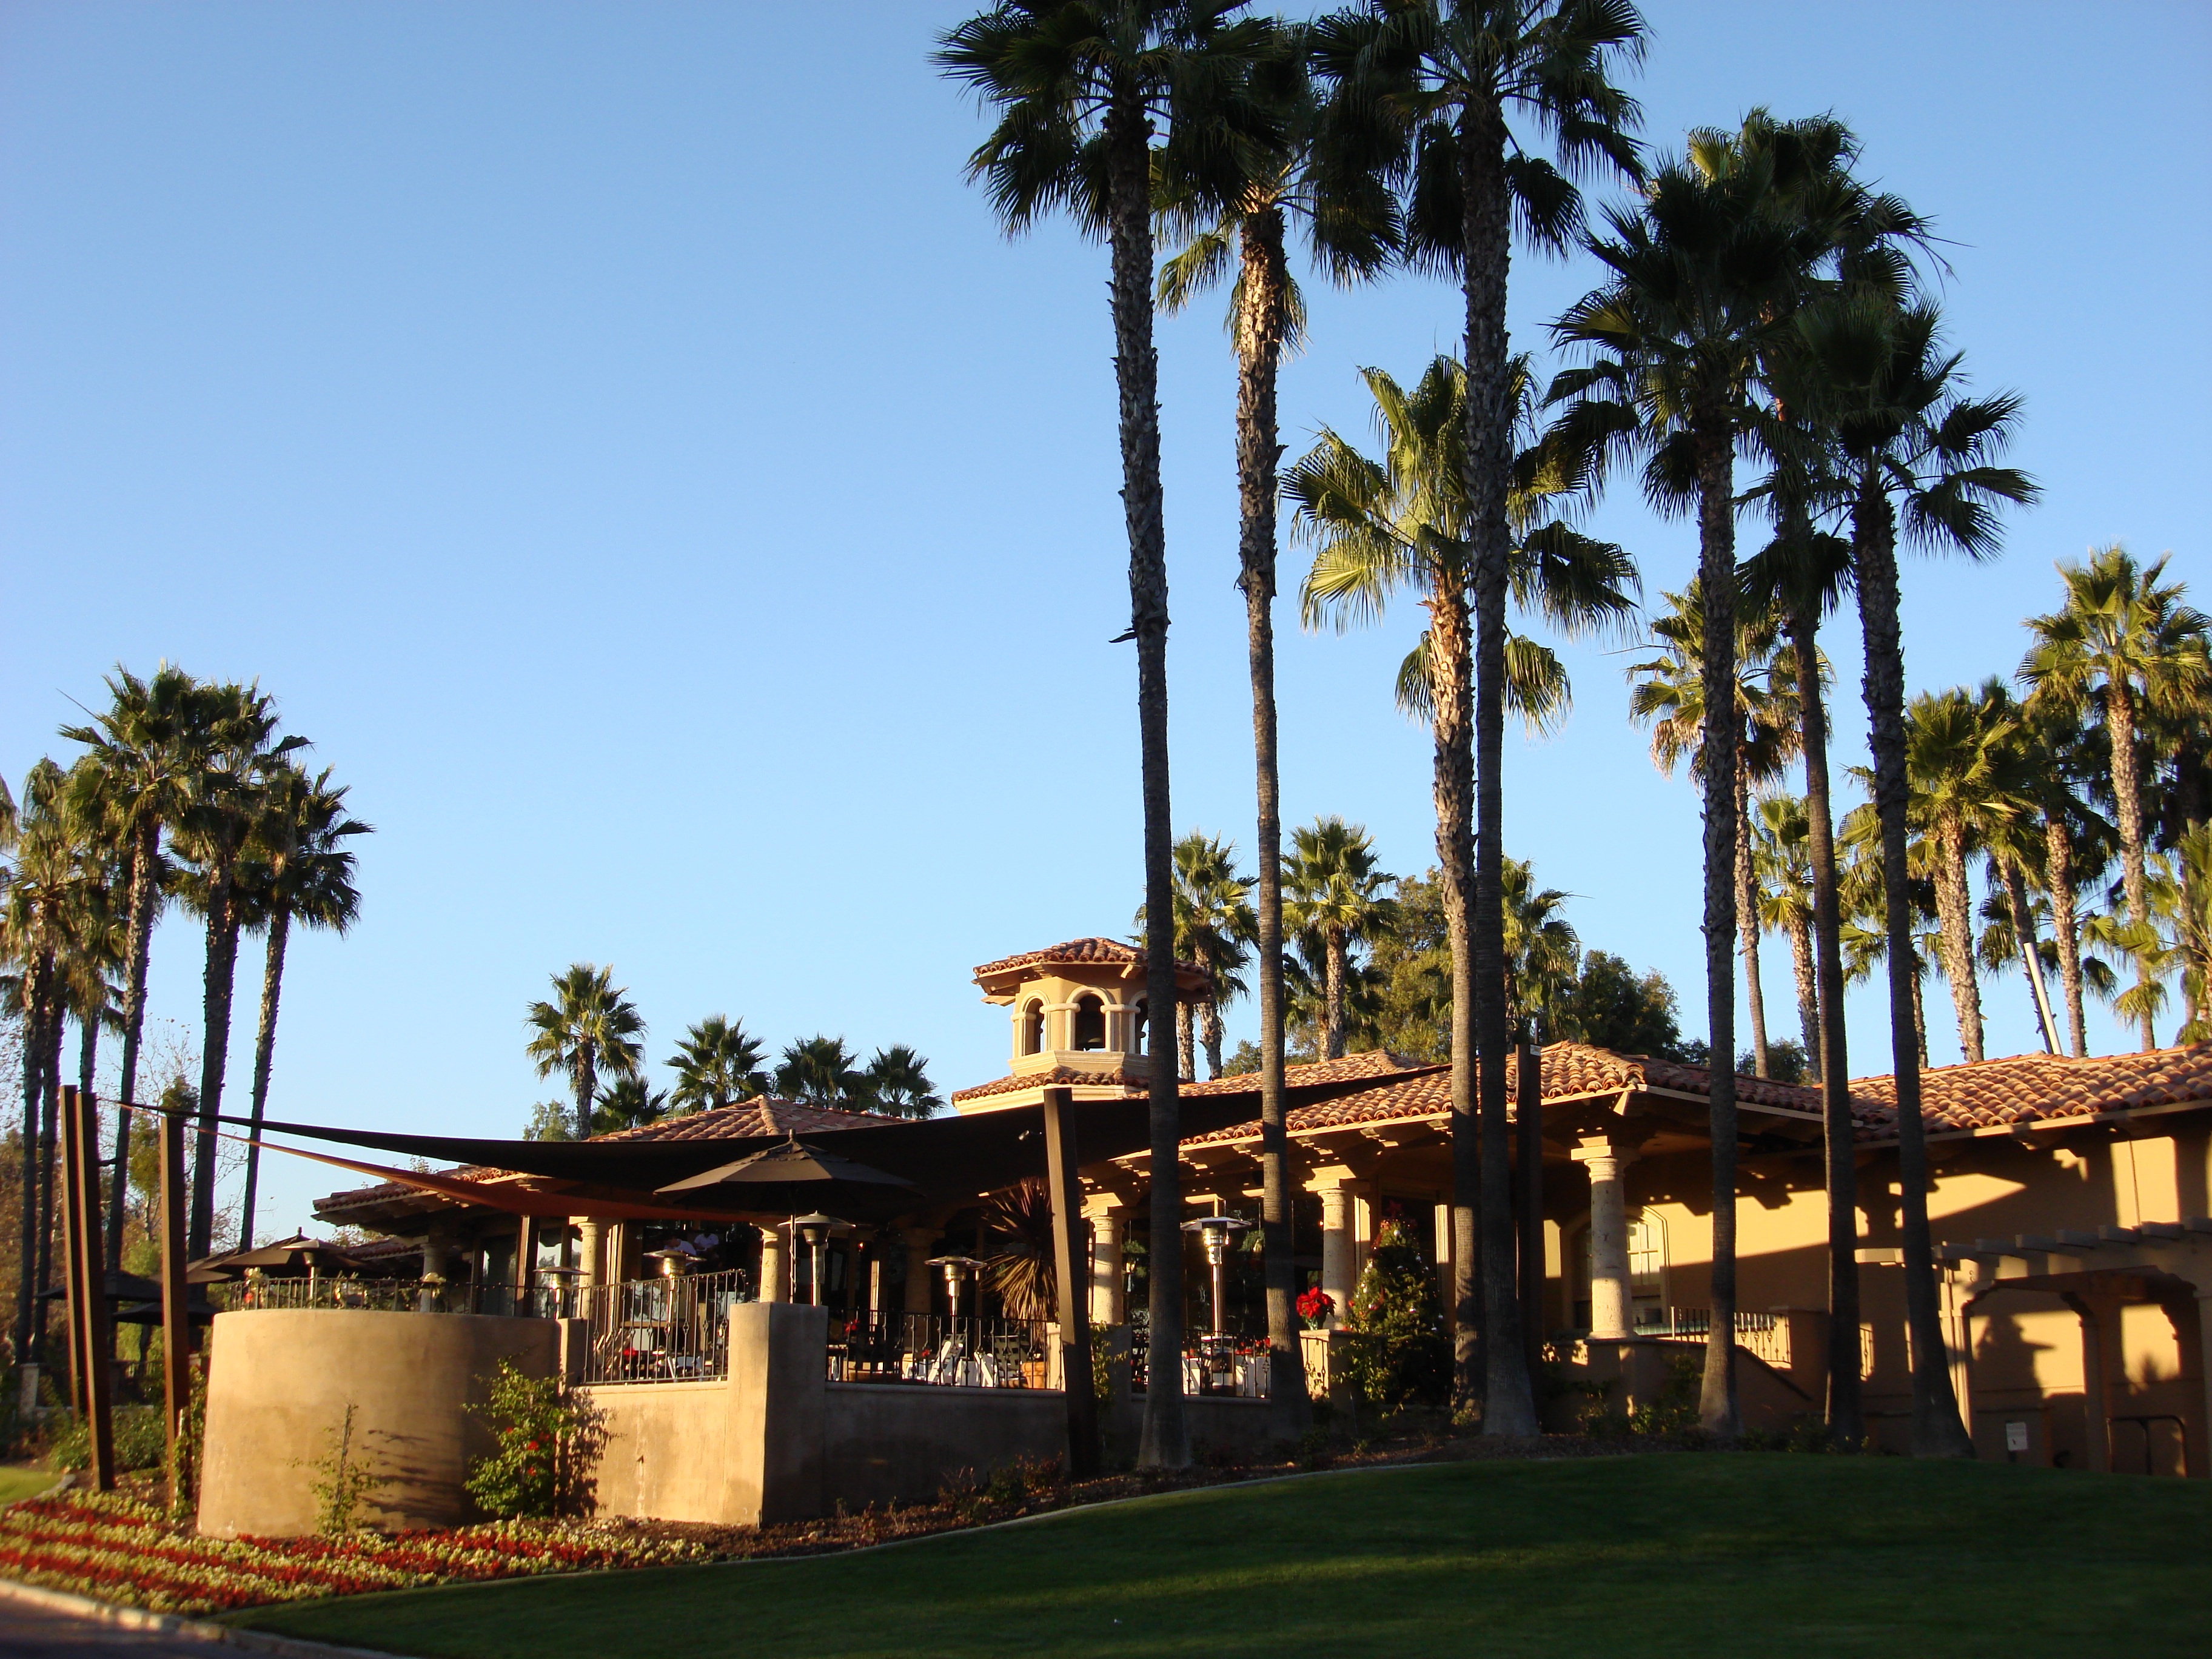
tree, villa, home, vacation, patio, golf, resort, estate, arecales, palm family, country club